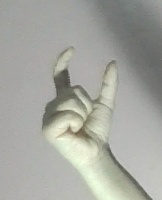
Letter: nun